Castella

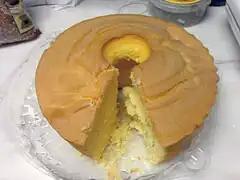
"Pão-de-ló" is castella's Portuguese ancestor

In the 16th century, the Portuguese reached Japan and soon started trade and missionary work. Nagasaki was then the only Japanese port open for foreign commerce. This exchange, called the Nanban trade, brought many new things to Japan. The Portuguese introduced things such as guns, tobacco, pumpkins, and cakes baked with wheat flour, eggs, and milk.